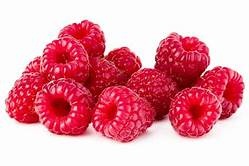
Label: raspberry